Stan Kroenke

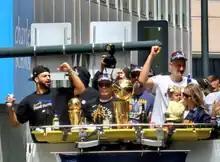
Kroenke (center) at the Nuggets championship parade

In 2000, Kroenke became full owner of both the National Basketball Association's Denver Nuggets and the National Hockey League's Colorado Avalanche, purchasing the teams from Charlie Lyons's "Ascent Entertainment Group".